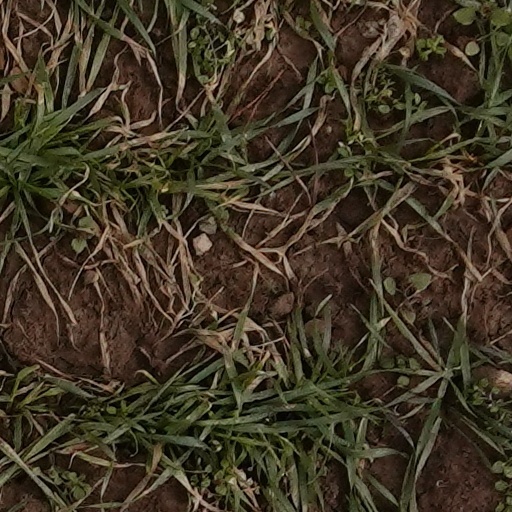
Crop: wheat